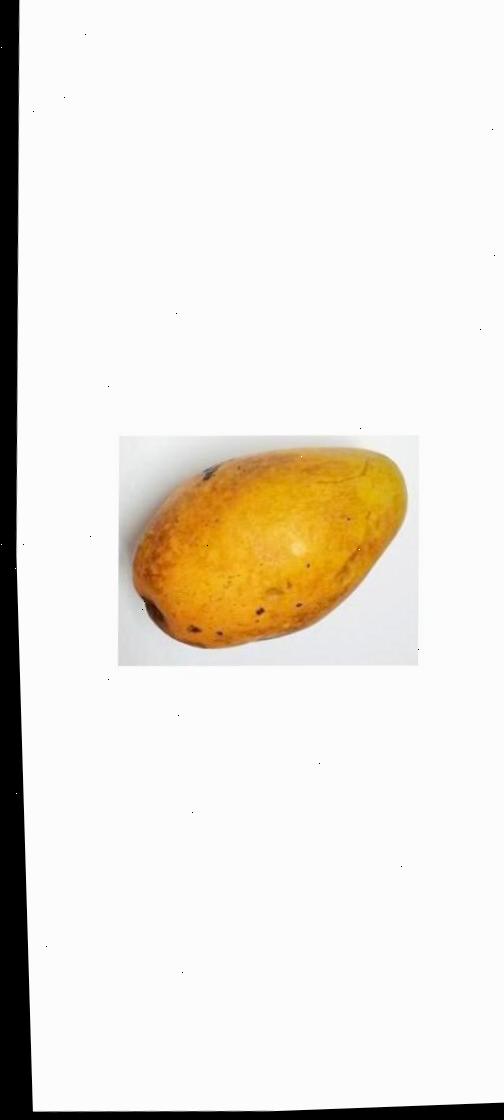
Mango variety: Bari-11